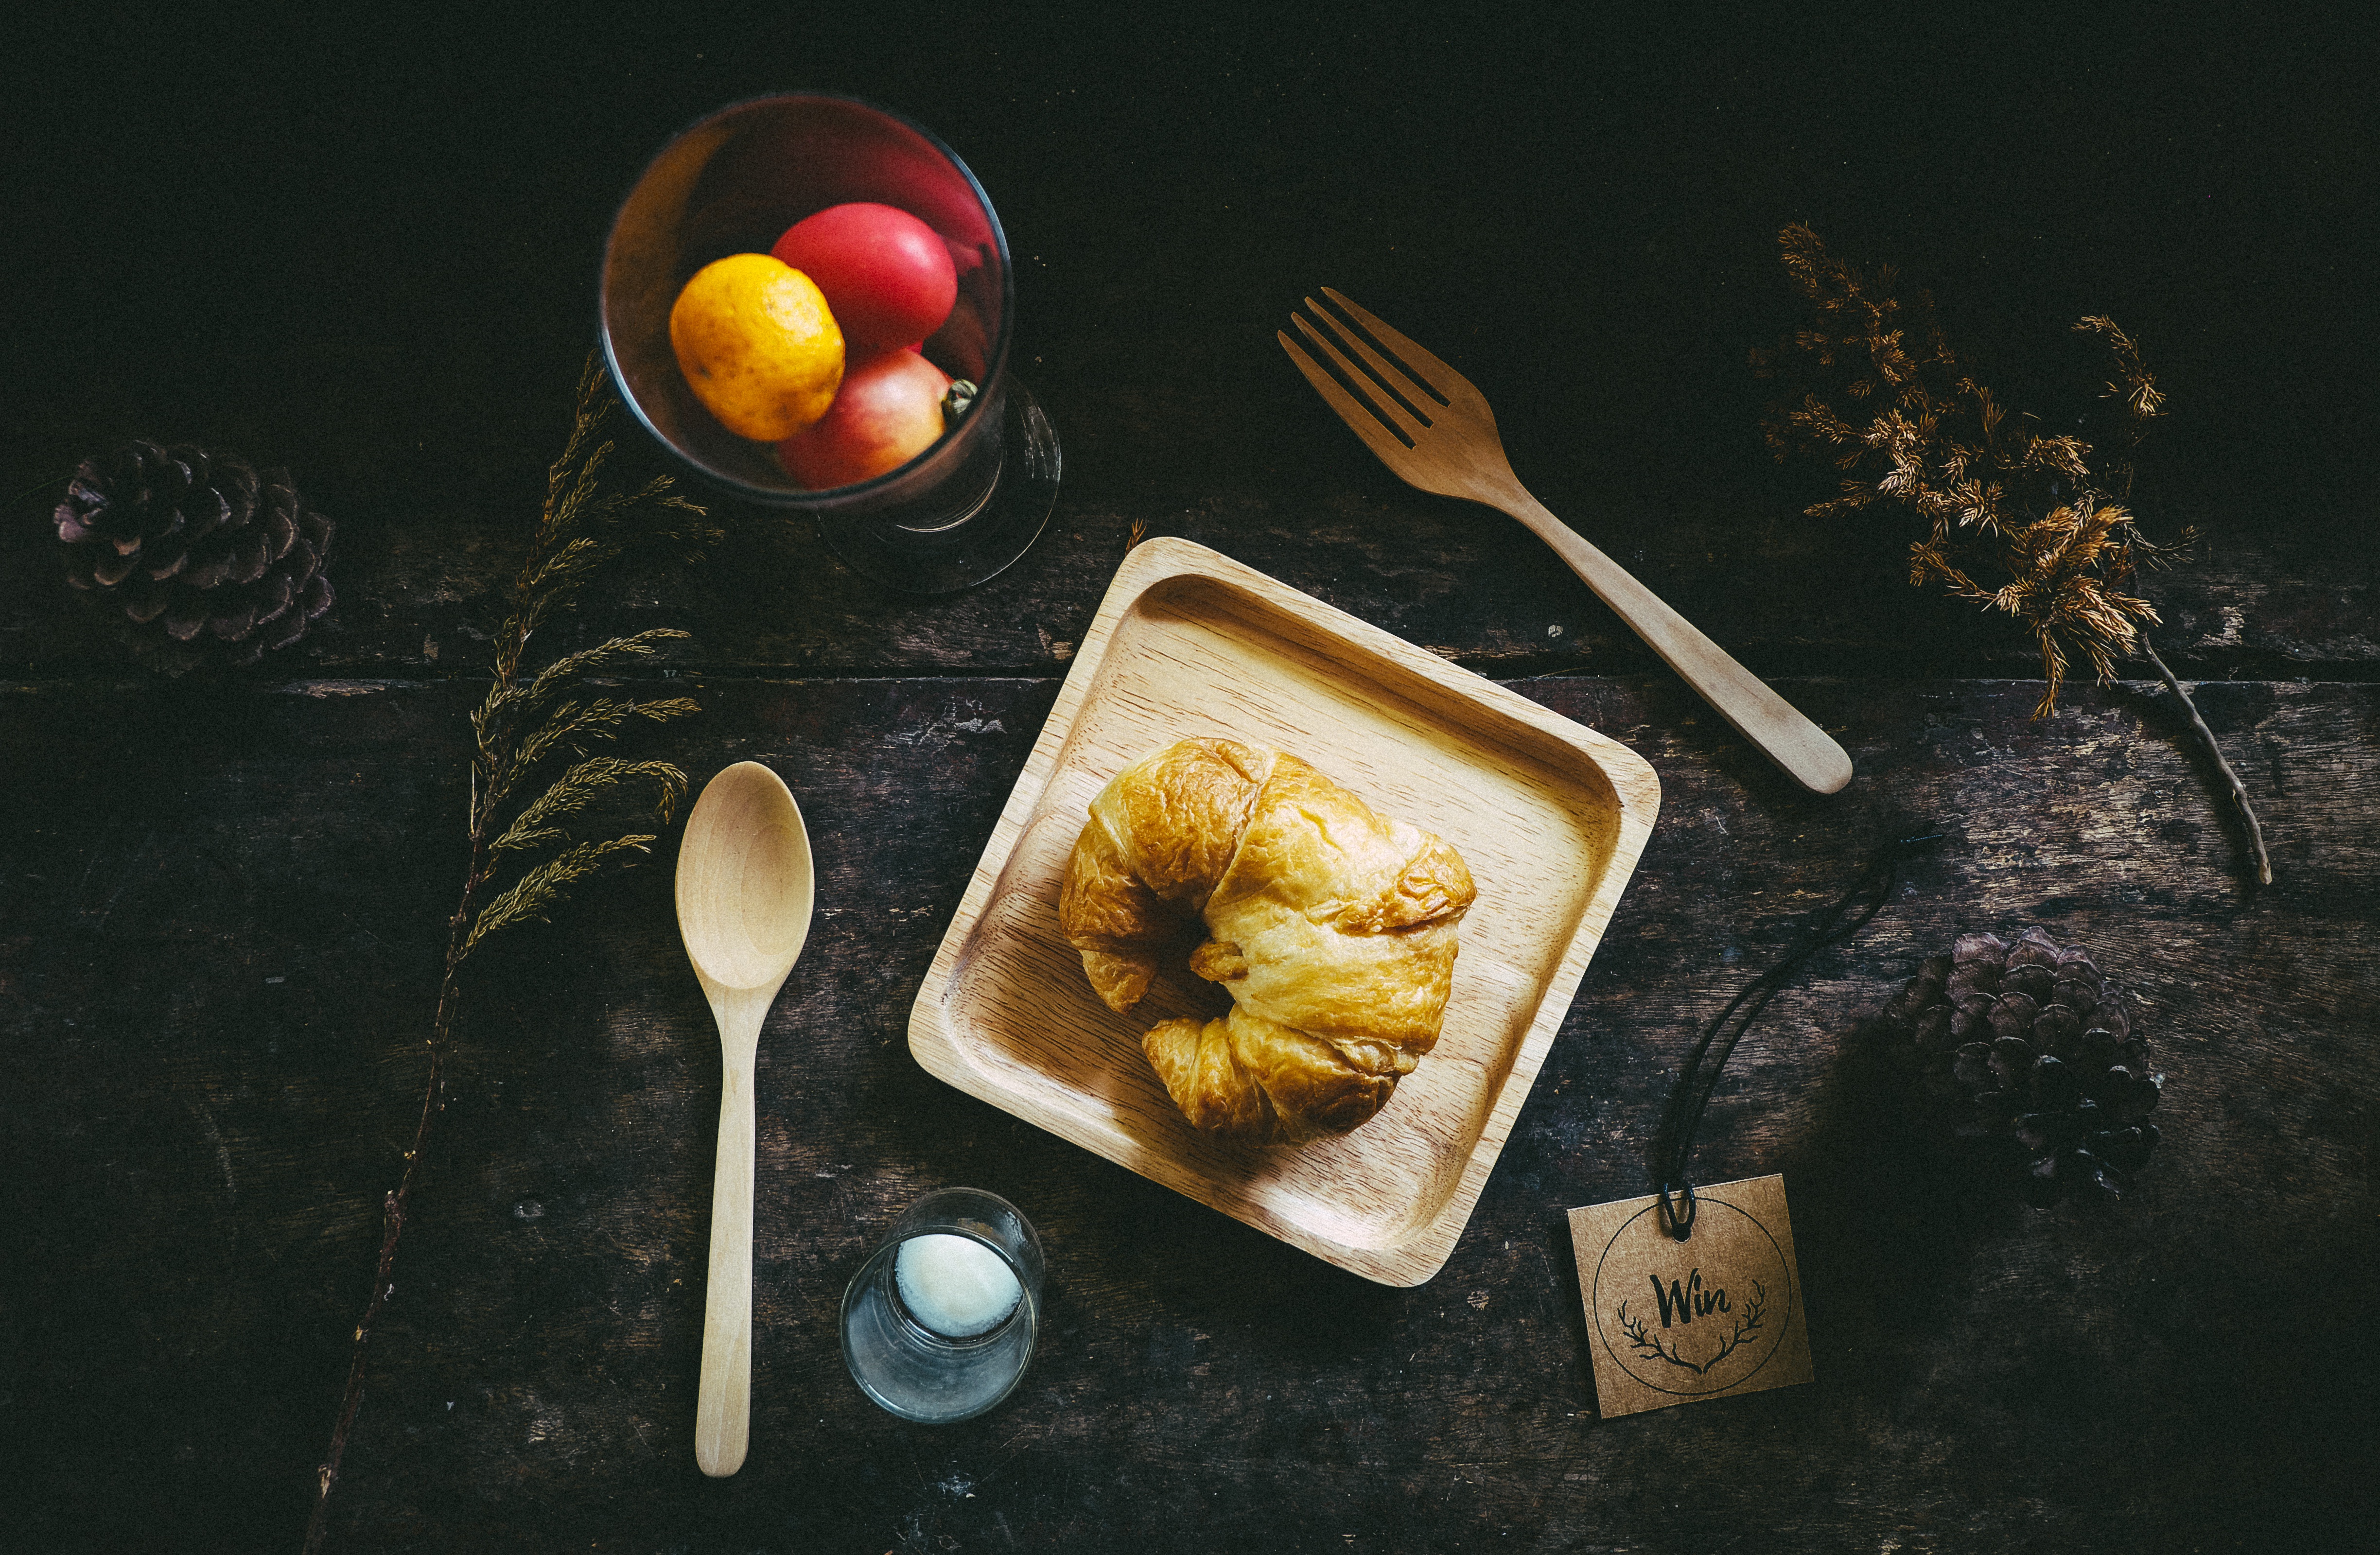
morning, meal, food, produce, still life, painting, flowering plant, still life photography